Senones Abbey

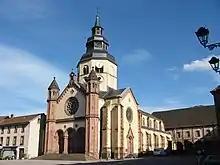
Saint-Gondelbert abbey church

Senones Abbey ("Abbaye de Senones") was a Benedictine abbey located in the valley of the Rabodeau, in the present village of Senones in Grand Est, France.